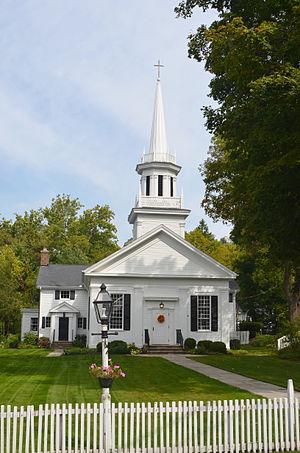
Gates Mills est une petite ville dans le comté de Cuyahoga dans l'État américain de l'Ohio. Il fait partie de la banlieue de Cleveland. Sa population était de 2 493 habitants au recensement de 2000.